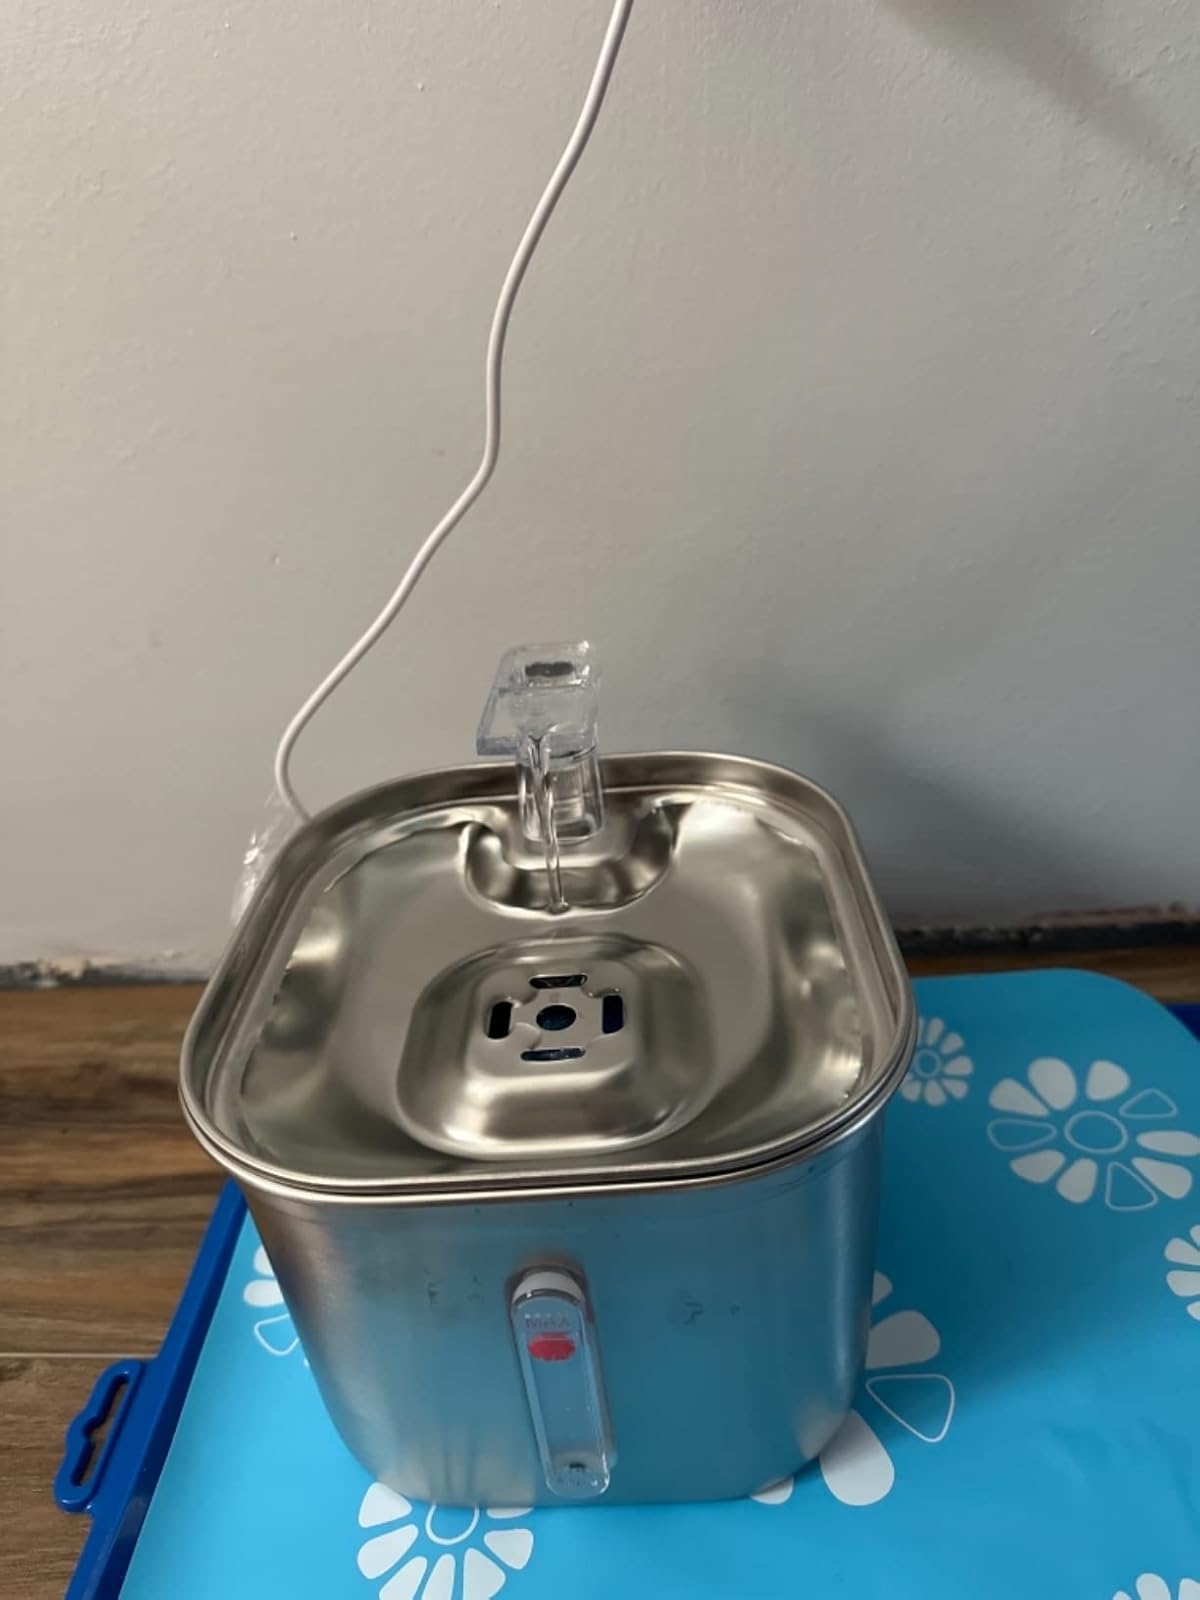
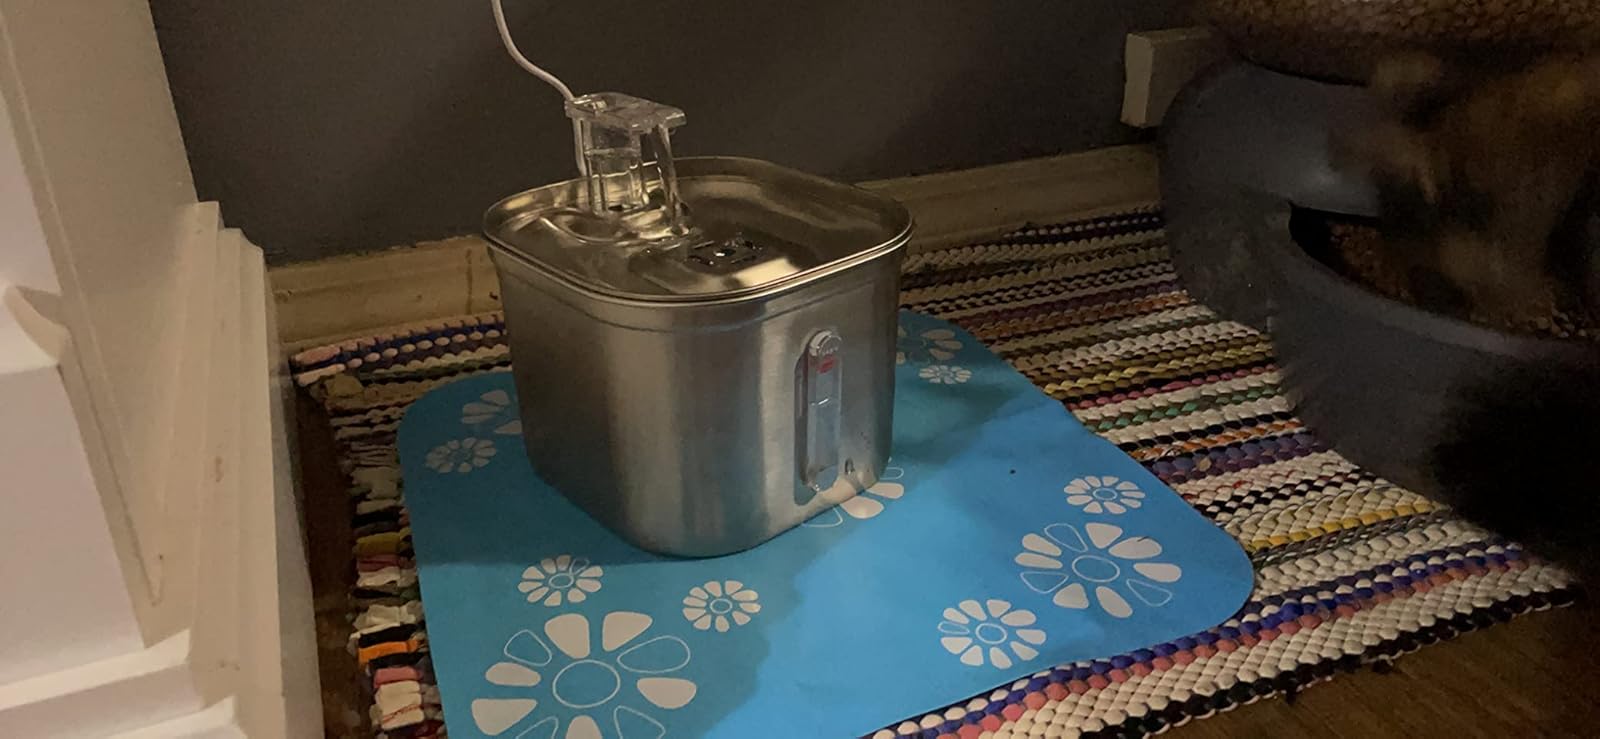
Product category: items_bowl
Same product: yes